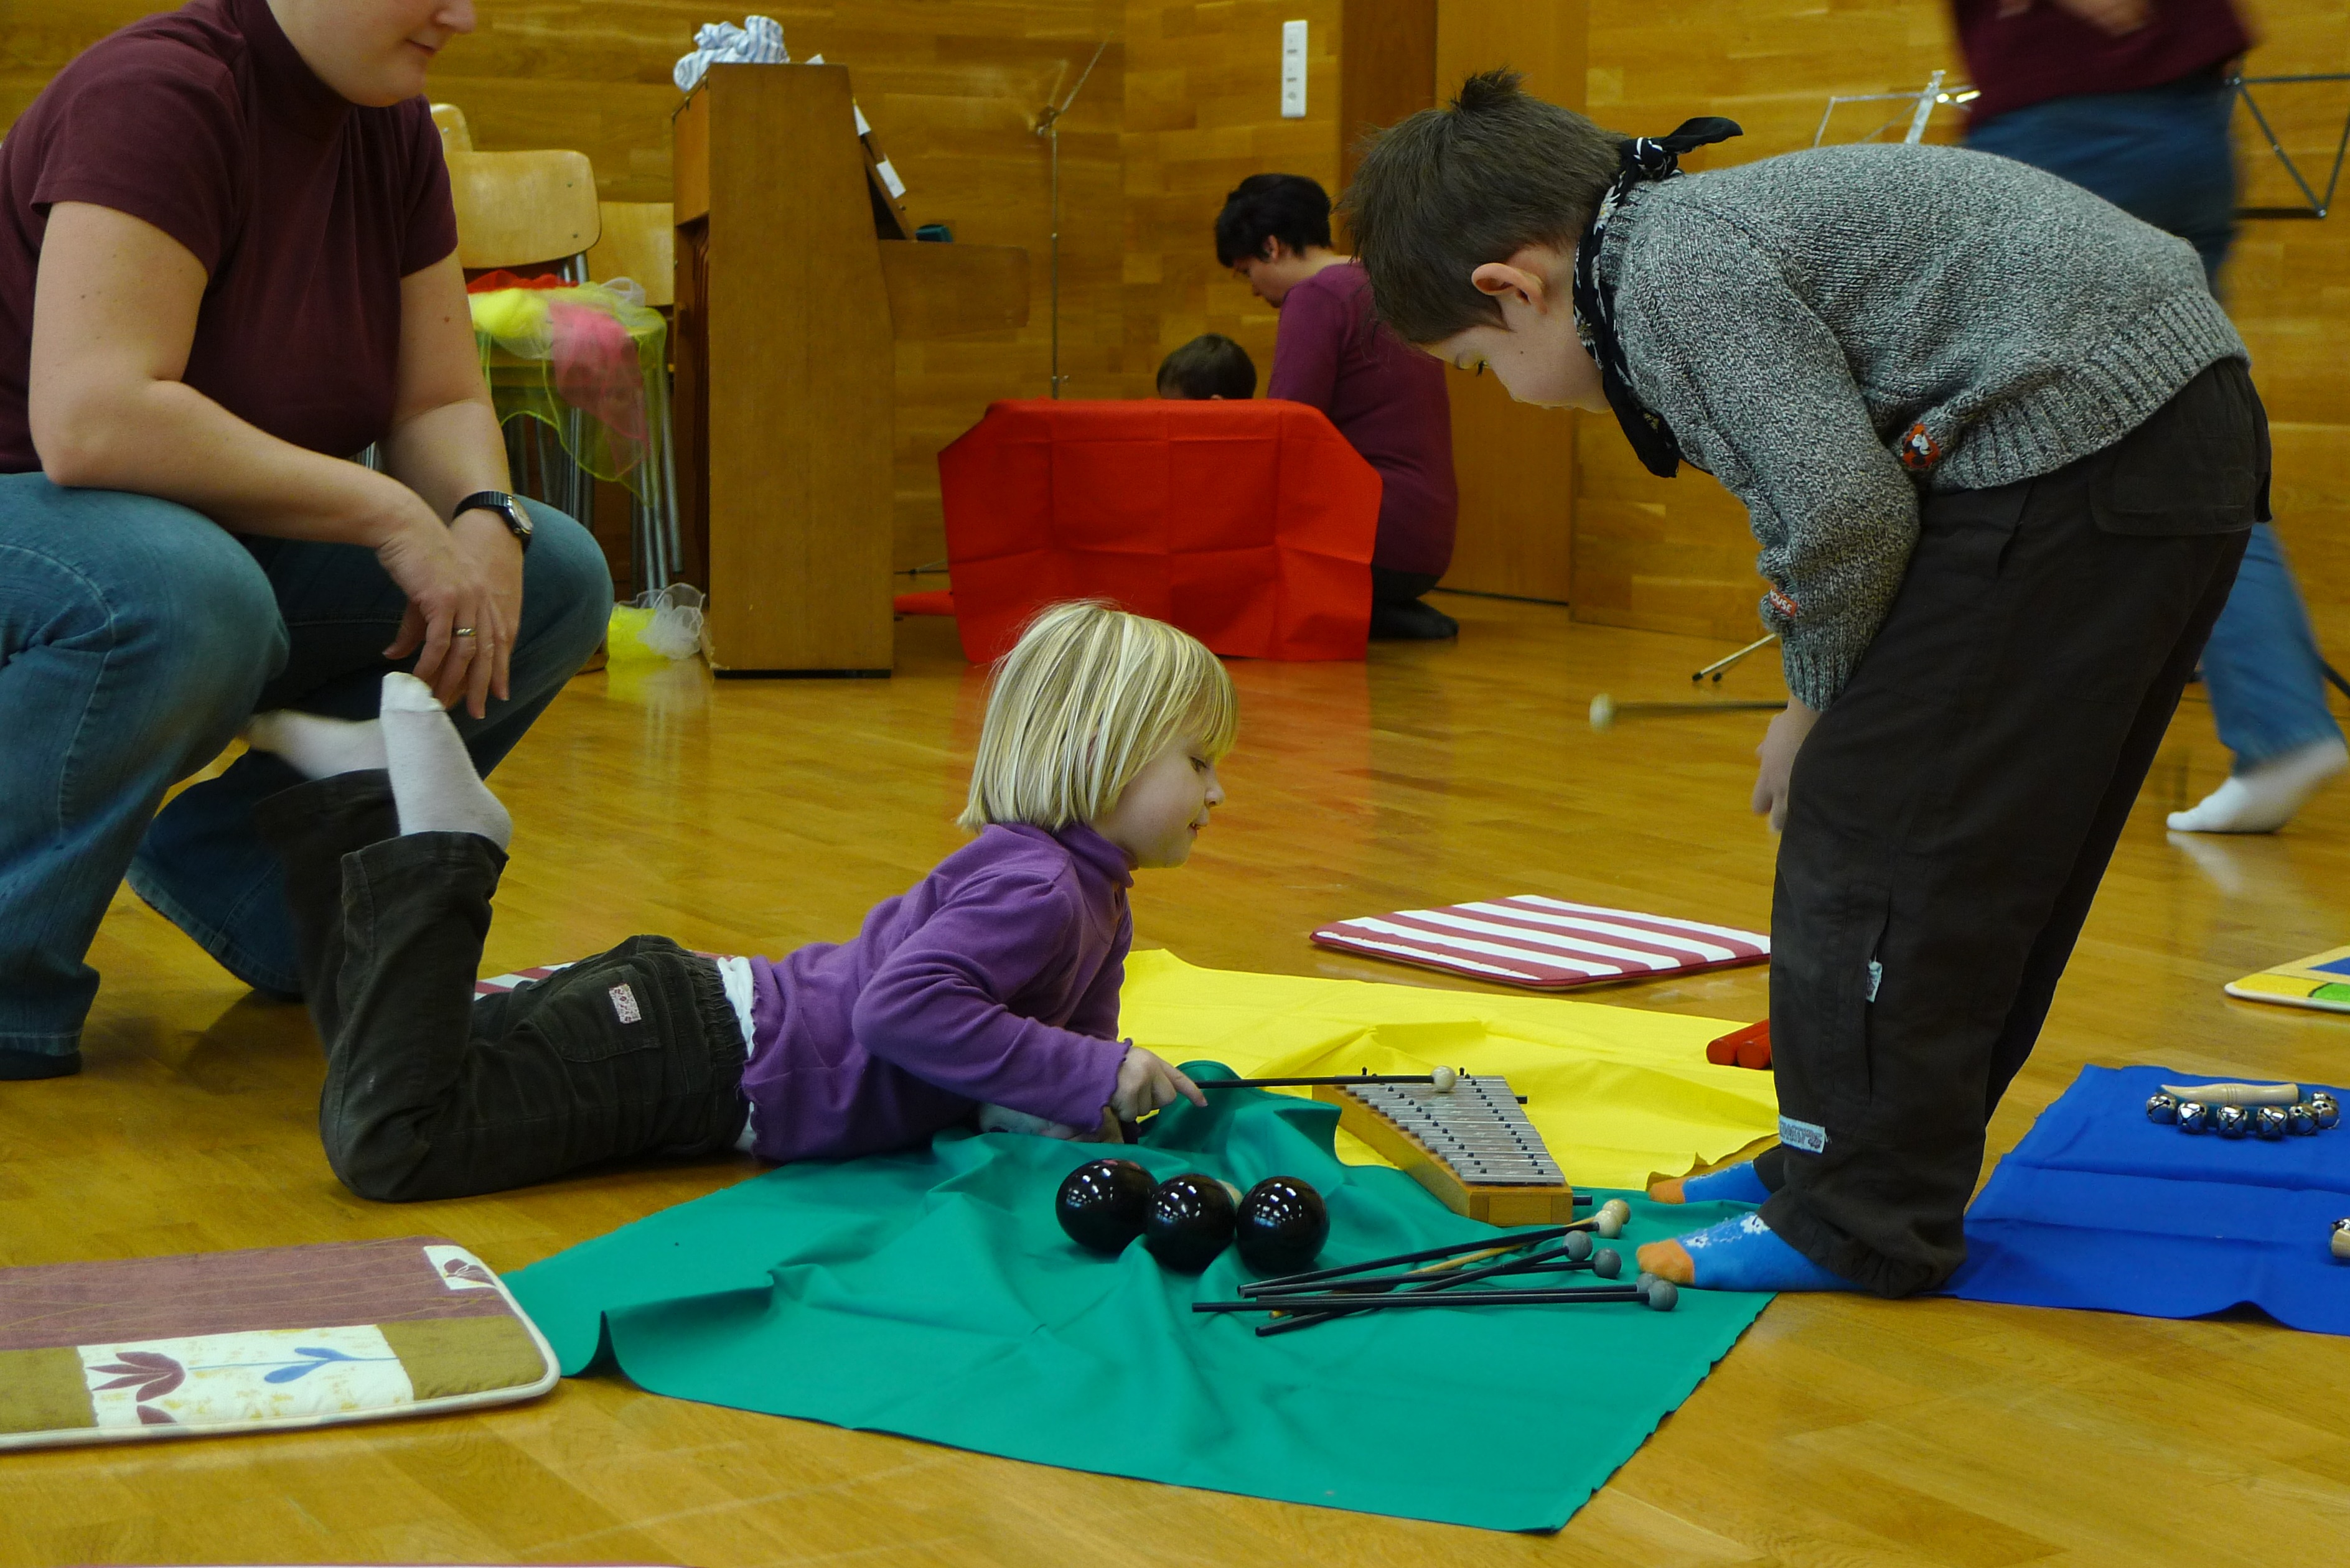
music, play, musical instrument, children, sports, sound, music group, physical fitness, music garden